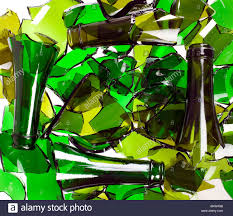
Waste category: glass